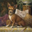
Label: dog